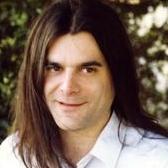
Age: 40